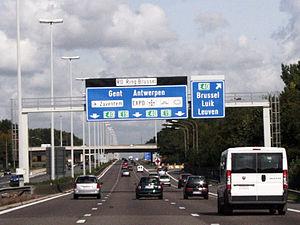
Ring de Bruxelles au niveau de l'échangeur Sint-Stevens Woluwe
Le Ring de Bruxelles est une autoroute servant de boulevard périphérique à l'agglomération bruxelloise, englobant la Région de Bruxelles-Capitale et plusieurs communes flamandes et wallonnes de la périphérie immédiate. Un des premiers tronçons a été construit à la fin des années 1960 en tant que morceau de l'autoroute Bruxelles-Paris. Il était prévu au départ de créer une ceinture complète autour de la région de Bruxelles-Capitale, passant même par la commune bruxelloise d'Anderlecht. Cette partie ouest par Anderlecht fut réalisée comme les parties est et nord. Par contre, le passage au sud par les communes bruxelloises d'Uccle et de Forest fut abandonné vu le coût de construction de tunnels là où ils auraient été rendus nécessaires pour ménager des quartiers résidentiels à Uccle et éviter une percée à travers la forêt de Soignes. Le tracé du ring a donc été allongé vers le sud pour passer à travers les communes de Braine-l'Alleud, Waterloo, Auderghem, Tervuren, Zaventem, Vilvorde, Anderlecht, Beersel, Hal pour constituer une boucle rejoignant la partie nord en utilisant le tracé d'une route préexistante à travers la forêt, la route de Mont-Saint-Jean.
L'autoroute belge A3 est une autoroute partant de l'est de Bruxelles, passe par Louvain, pour arriver plus tard à Liège. Passé le ring de Liège, l'autoroute continue vers Verviers, Eupen et la frontière allemande.